Charles d'Albert (musician)

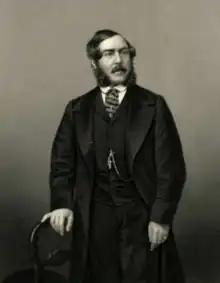
Three-quarter length portrait of white man with bushy side-whiskers and moustache, standing with head turned slightly to his left, his right hand resting on the back of a chair; well-dressed, wearing a dark open coat over buttoned waistcoat with watch chain, tie pin and ring shown

Charles Louis Napoléon d'Albert (25 February 1809 – 26 May 1886) was a German-born British dance master and prolific composer of popular dance music. In addition to his own compositions he published numerous arrangements of operatic melodies as dance music. He was the father of the Romantic-era pianist Eugene d'Albert.